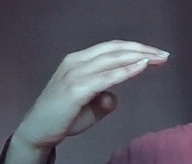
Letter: jeem